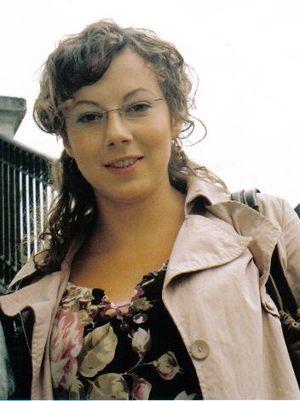
Anna Maria Buczek, née en 1983 à Węgorzewo dans la Voïvodie de Varmie-Mazurie, est une actrice polonaise de cinéma et de théâtre.